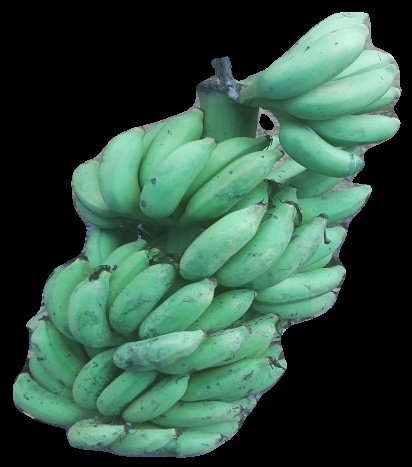
Variety: elakki-bale
Grade: grade2